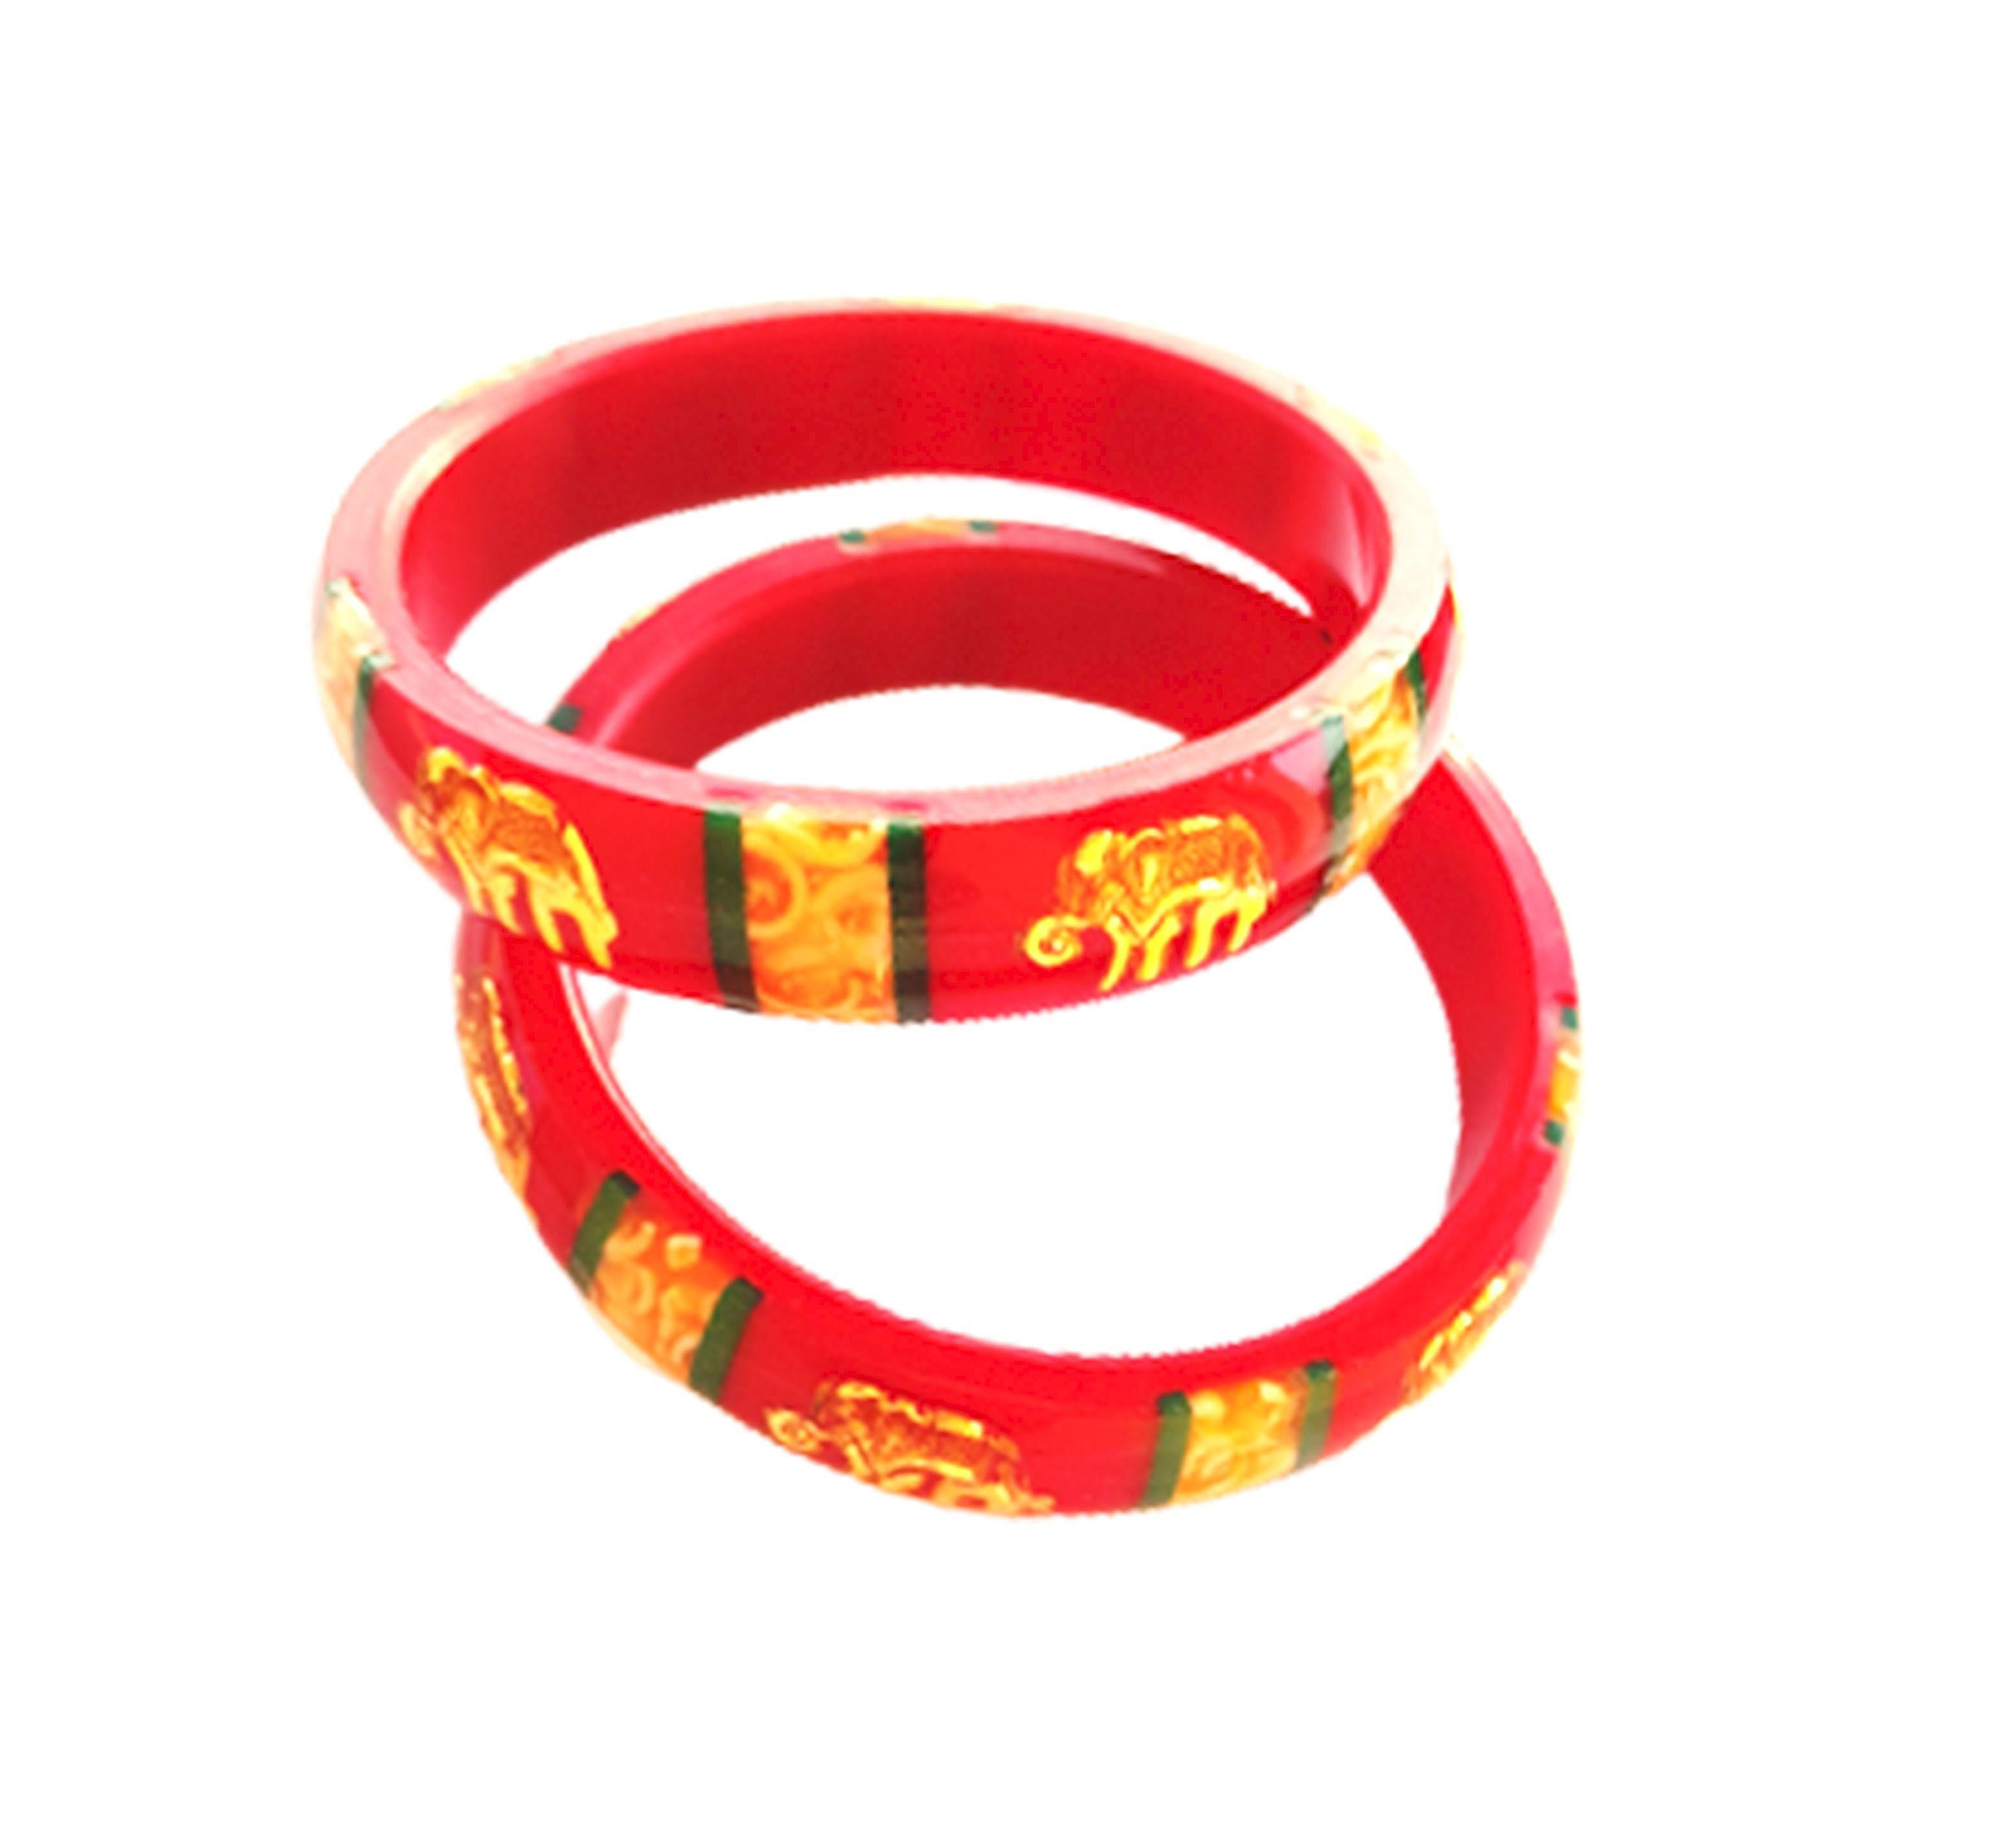
Bovzen Acrylic Pola Bangle Set Pack of 2 ( Size 2-10 )
Type: Bangles
Brand: BOVZEN
Price: Rs. 439
 Bovzen Gold Plated Laminated Acrylic Shakha Pola Bangle  Red Pola, Set of 2,Best quality Pola with Micro Gold Plated for long lasting of golden color; for both daily usage as well as occasional use. All sizes available, from smallest bangle size of 2-2 to highest bangle size of 2-12.
Features: Handmade Gold Plated Bangles### Its from West Bengal###Best quality Gold plating on Copper for long lasting###Base material is high quality Acrylic pipe
Included: One-Pair-of-Gold-Plated-Red--Pola-Acrylic-Bangles